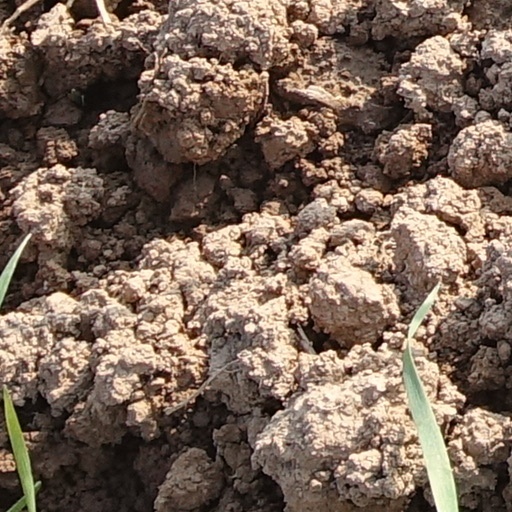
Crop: wheat